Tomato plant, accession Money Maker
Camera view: bottom (45 deg); turntable rotation: 90 degrees
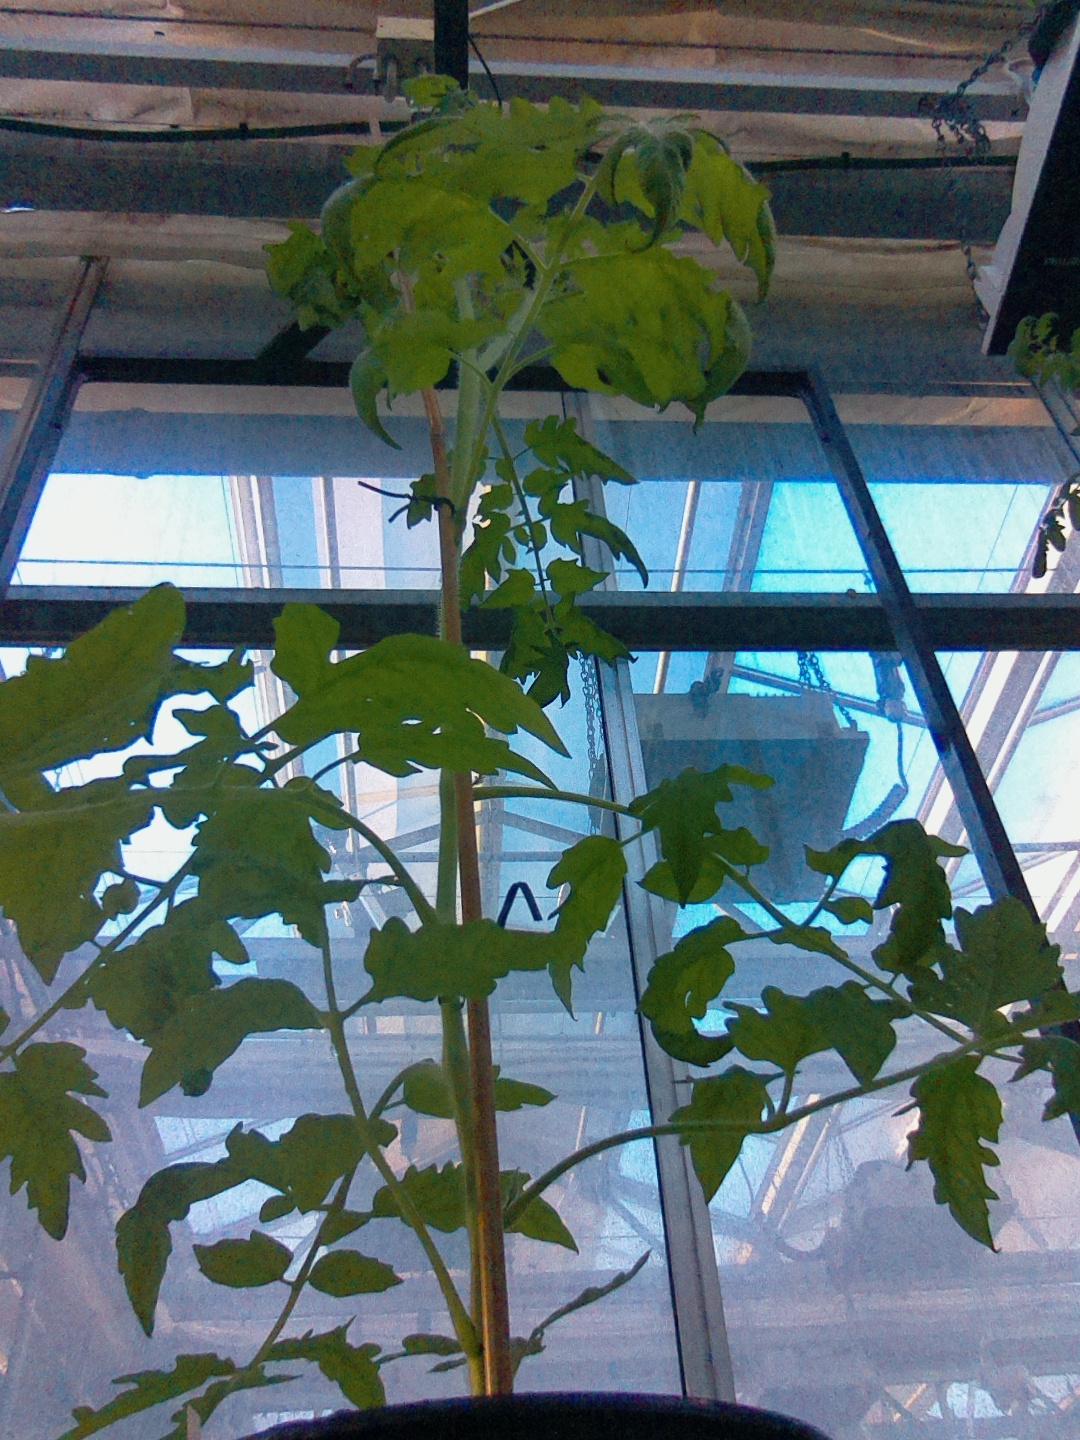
BBCH growth stage 22: 20%-30% Side shoots formed